Tuskegee Syphilis Study

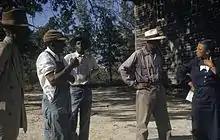

By the end of the study in 1972, only 74 of the test subjects were still alive. Of the original 399 men, 28 had died of syphilis, 100 died of related complications, 40 of their wives had been infected, and 19 of their children were born with congenital syphilis.